Regalia of the Russian tsars

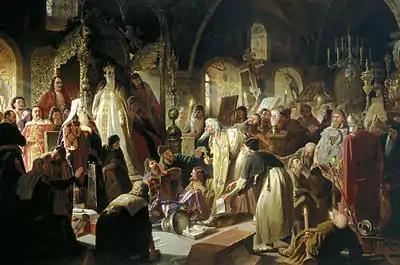
"Old Believer Priest Nikita Pustosviat Disputing with Patriarch Joachim on Matters of Faith." Painting by Vasily Perov (1880). Behind - stand silver double throne.

Also, Tsar Alexis Mikhailovich had various personal military equipment of his own "Grand set". Now these artefacts are on display in the Kremlin Armoury, the most famous of them are: